Basic Necessities Survey

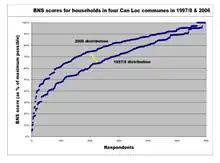
Figure 1: BNS scores from the 1997 and 2006 Basic Necessities Surveys in Can Loc District, Ha Tinh province, Vietnam

In 2007 the BNS methodology was publicised in two joint USAID / Wildlife Conservation Societypublications, on the use of household and livelihood surveys. Since then, the BNS has been used in Uganda, Brazil, Cambodia, China, Democratic Republic of Congo, Kenya, Nigeria, Madagascar, Malawi Mali and Rwanda. This diffusion was aided by USAID's publication in 2015 of "A Guide To The Modified Basic Necessities Survey: Why And How To Conduct BNS In Conservation Landscapes", based on WCS and others experiences in these countries . The purpose was ""to bring to conservation practitioners a low-cost tool for credibly assessing how conservation actions affect families' livelihoods and sense of well-being and tracking changes within and across villages over time"" . An updated version of the Guide was subsequently published in 2020.